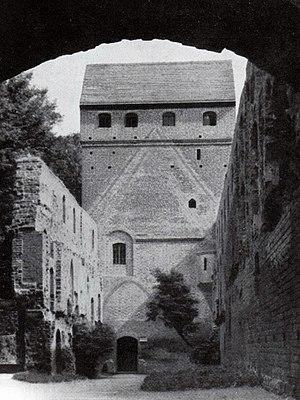
Balga est une localité en Russie baltique (oblast de Kaliningrad) connue pour les ruines de son château fort teutonique. Elle se situe au bord de la lagune de la Vistule à côté de Mamonovo à 30 km au sud-ouest de Kaliningrad dans le raïon de Bagrationovsk. L'ancienne commune rurale de Balga, du temps de la Prusse-Orientale, située à côté du château, formait un petit village dénommé depuis 1946 Vessioloïe qui est tombé peu à peu à l'abandon et qui n'existe plus aujourd'hui.